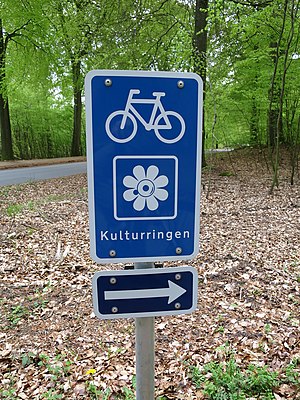
Kulturringen
Skiltning på Kulturringen
Skilt på Kulturringen, en cykelrute i Østjylland.
Kulturringen er en 540 km lang cykelrute i Østjylland, som går forbi en række af regionens største kultur- og naturseværdigheder. Ruten går via asfalterede veje og er skiltet det meste af vejen.